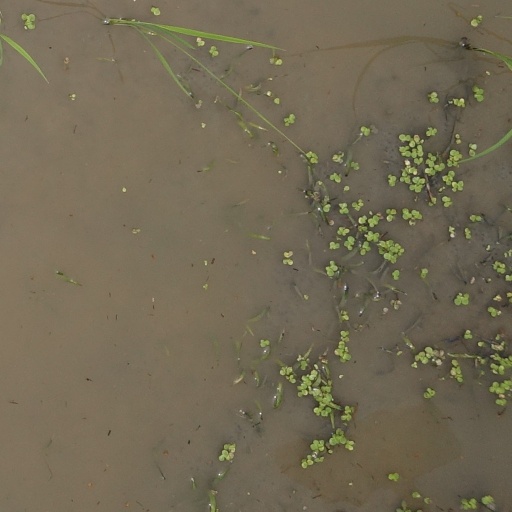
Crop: rice